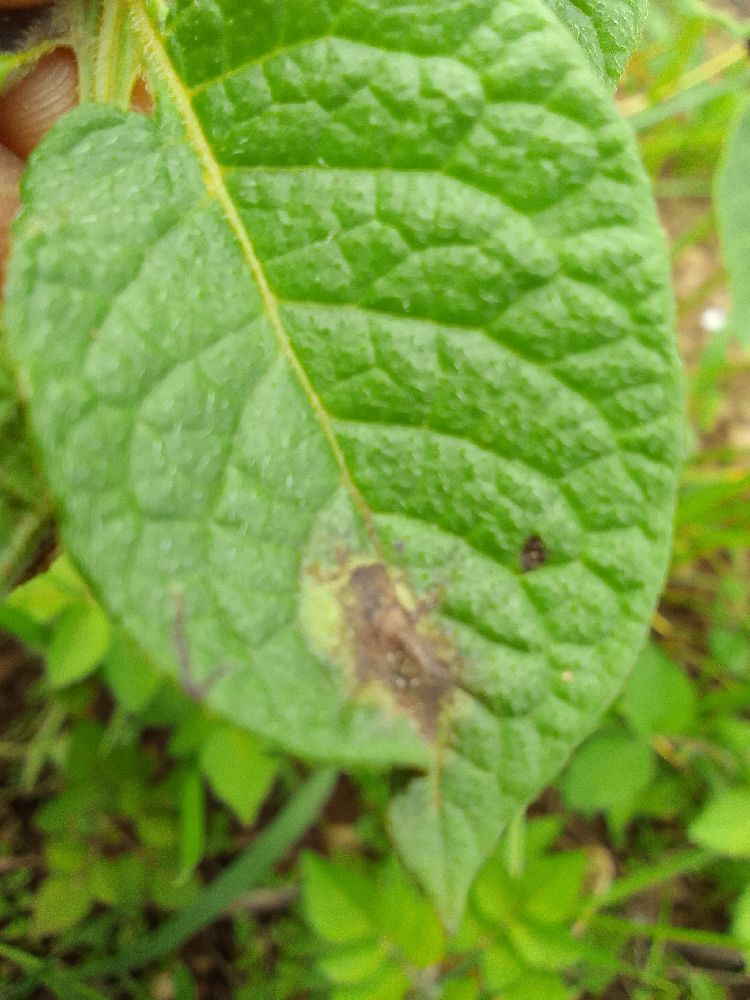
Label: Late blight